Melanie Lynskey

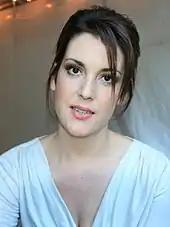
Lynskey promoting "Up in the Air" (2009) at the Toronto International Film Festival

Also in 2009, Lynskey appeared as the pregnant girlfriend of a cannabis farmer in Tim Blake Nelson's "Leaves of Grass", with "RogerEbert.com" believing her performance to be one of the key contributors to the black comedy's "quirky charm". Nelson said of her casting, "Melanie came in and read for me and, though she's from New Zealand, she was by far the most credible version of an Oklahoma girl I saw. And I probably auditioned 50 actresses for that role". Next, she received positive notices for her work as Julie Bingham, a soon-to-be bride, in the Oscar-nominated dramedy "Up in the Air". With his previous films, director Jason Reitman had always rejected the idea of casting non-American actors in American roles, but Lynskey said that she "tricked" him into giving her the part by avoiding conversation with him during her audition, thus concealing her real accent; Reitman later admitted to being "thrilled" by this. In October 2009, she was presented with a Spotlight Award at the Hollywood Film Festival.